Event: Nepal Earthquake
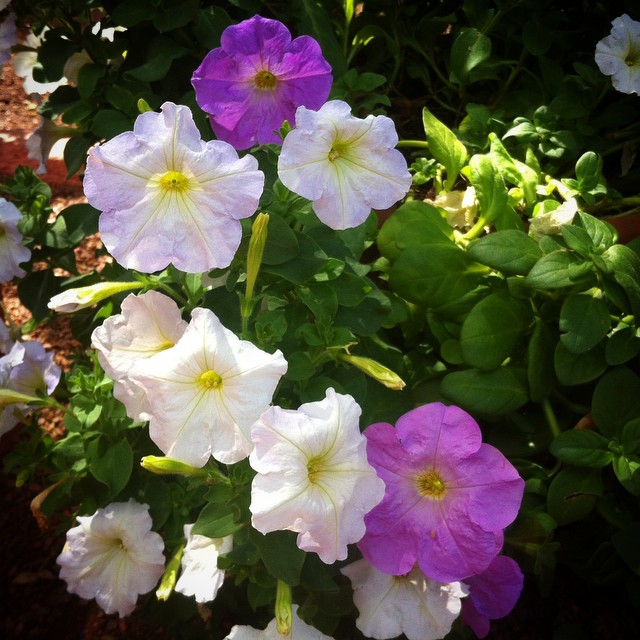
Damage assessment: no_damage